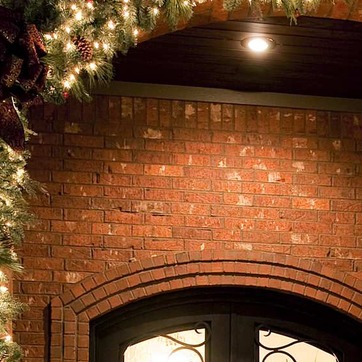
Material: brick